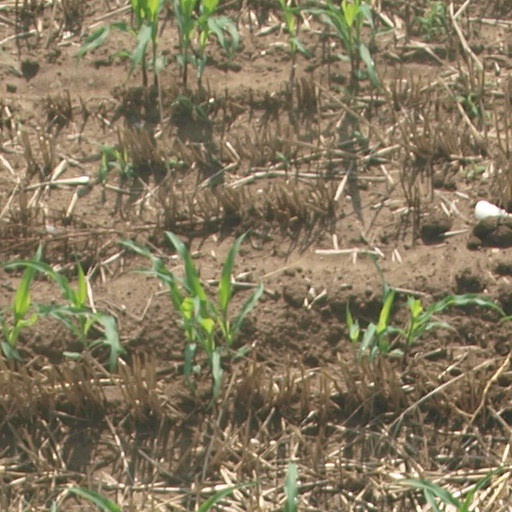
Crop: maize; corn